Esplanade, Kolkata

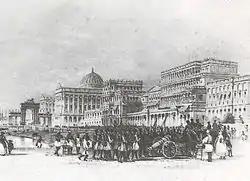
Esplanade Row (East) in the 19th century – a painting by Allom, T.

As a result of the movement of Europeans from the old palisades in the eighteenth century, Esplanade Row took on a new look. The most important public buildings and imposing private houses lined the northern side of the Esplanade, facing the Maidan on the south. "Esplanade Row", wrote Mrs. Fay, "seems to be composed of palaces".